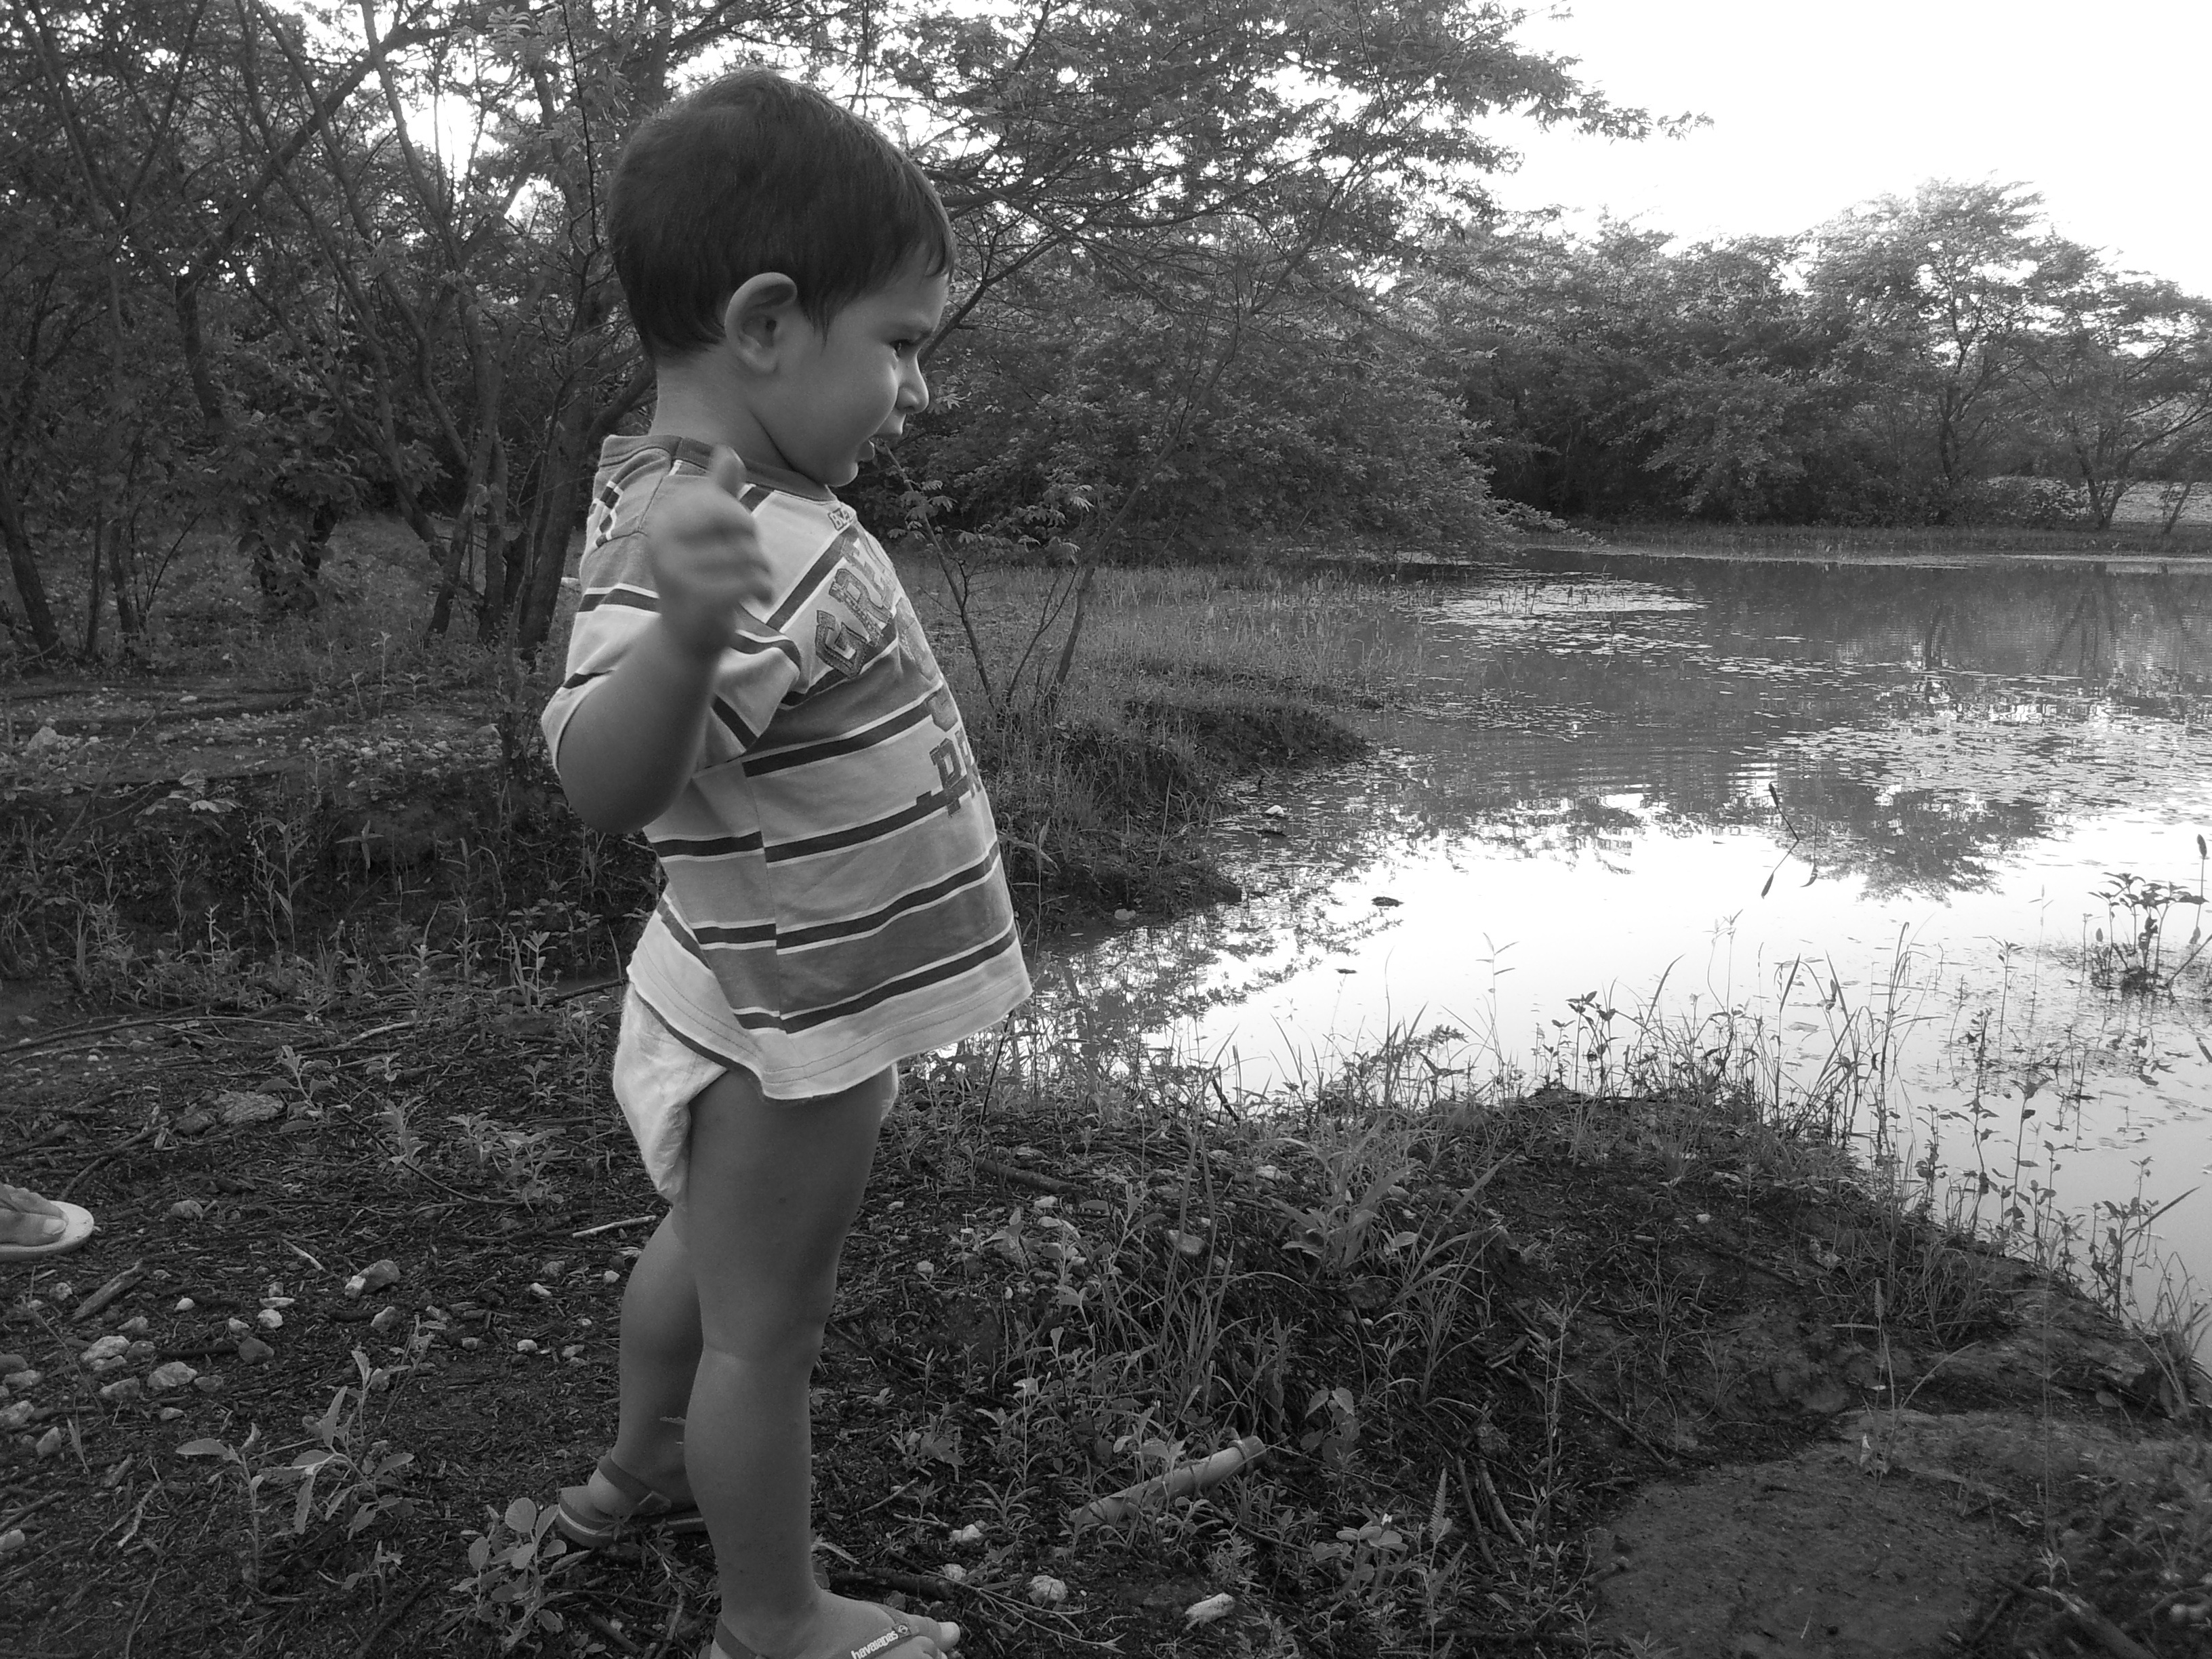
landscape, water, nature, person, black and white, people, white, photography, lake, spring, sitting, peace, child, black, monochrome, season, toddler, photograph, image, monochrome photography, human positions